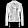
Label: Coat